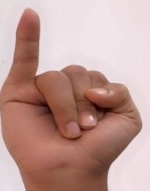
ASL sign: I